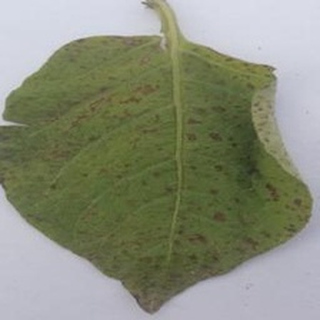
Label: potato_early_blight